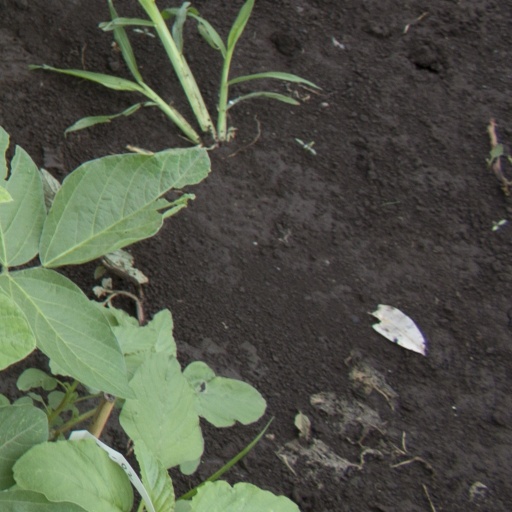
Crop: soybean